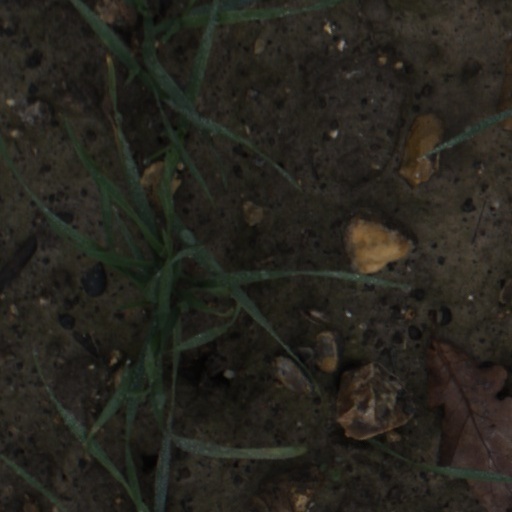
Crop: wheat